Desert warfare

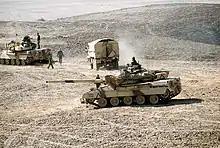
French Army combat vehicles in the deserts of Iraq during the Gulf War

Desert warfare is warfare in deserts or similar arid or semi-arid environments. The term encompasses military operations affected by the terrain, climate, and resource availability of these areas, as well as the strategies and tactics used by military forces in these situations and environments.